Anton Nanut

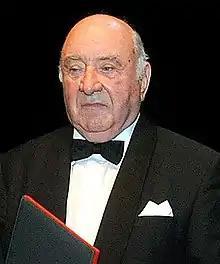
Nanut in February 2011

Anton Nanut (13 September 1932 – 13 January 2017) was a renowned Slovenian international conductor of classical music. From 1981 to 1999 he served as the chief conductor of the RTV Slovenia Symphony Orchestra. He was a professor of conducting at the Ljubljana Academy of Music and the artistic leader of the Slovene Octet in its most productive years.